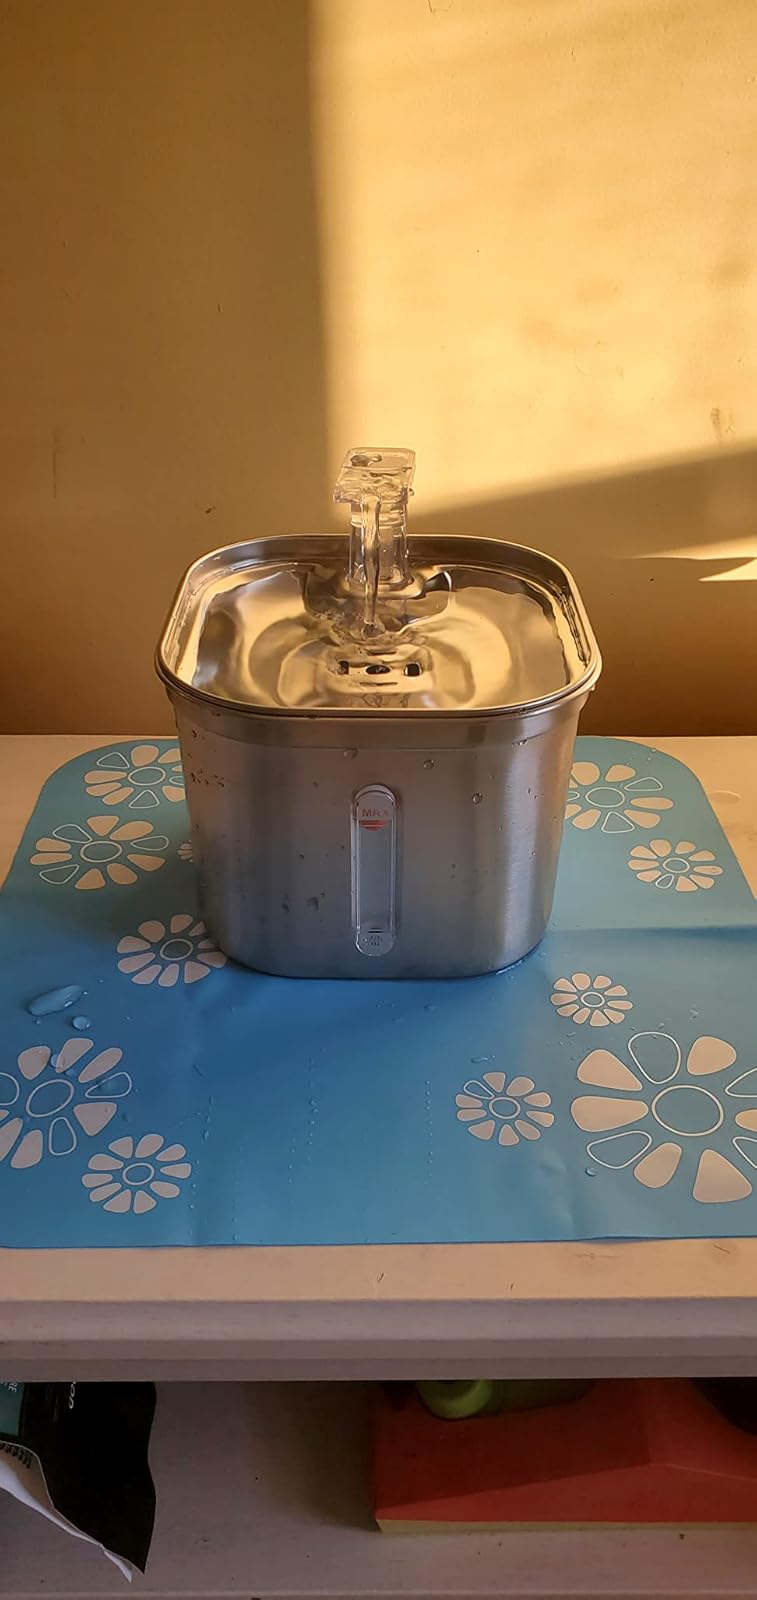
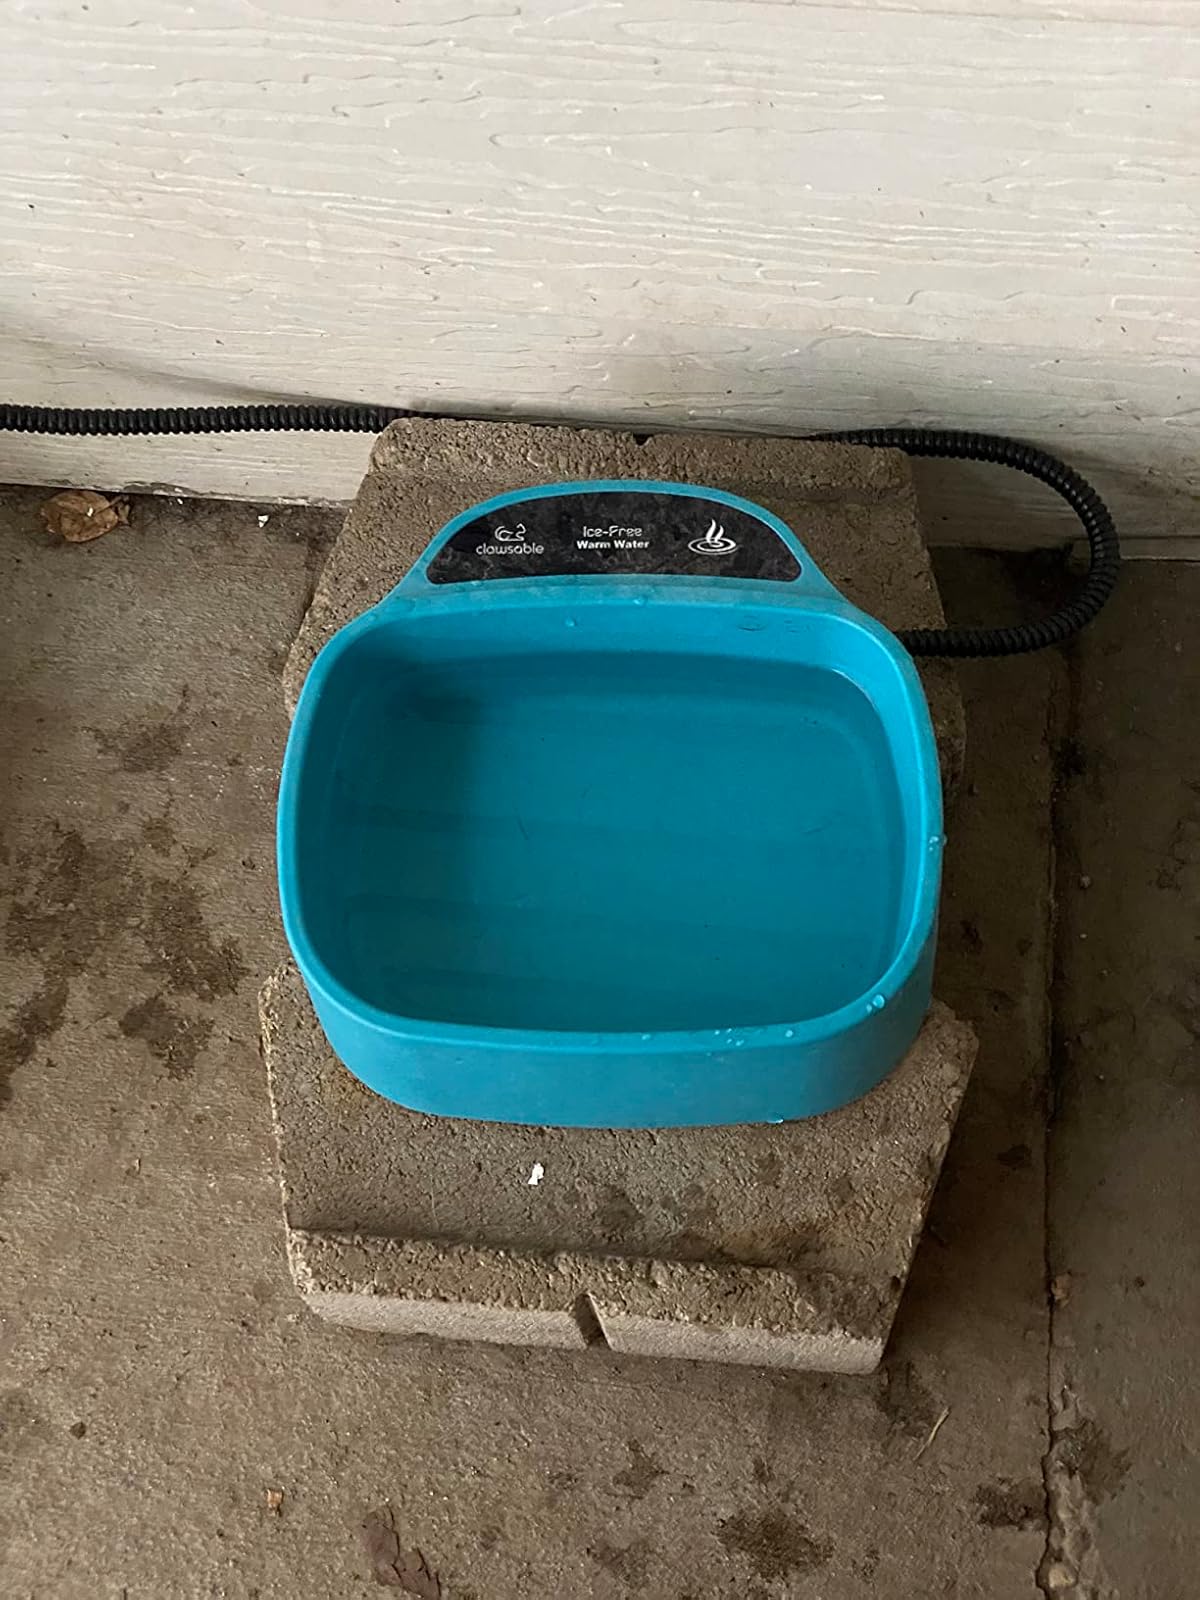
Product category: items_bowl
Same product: no